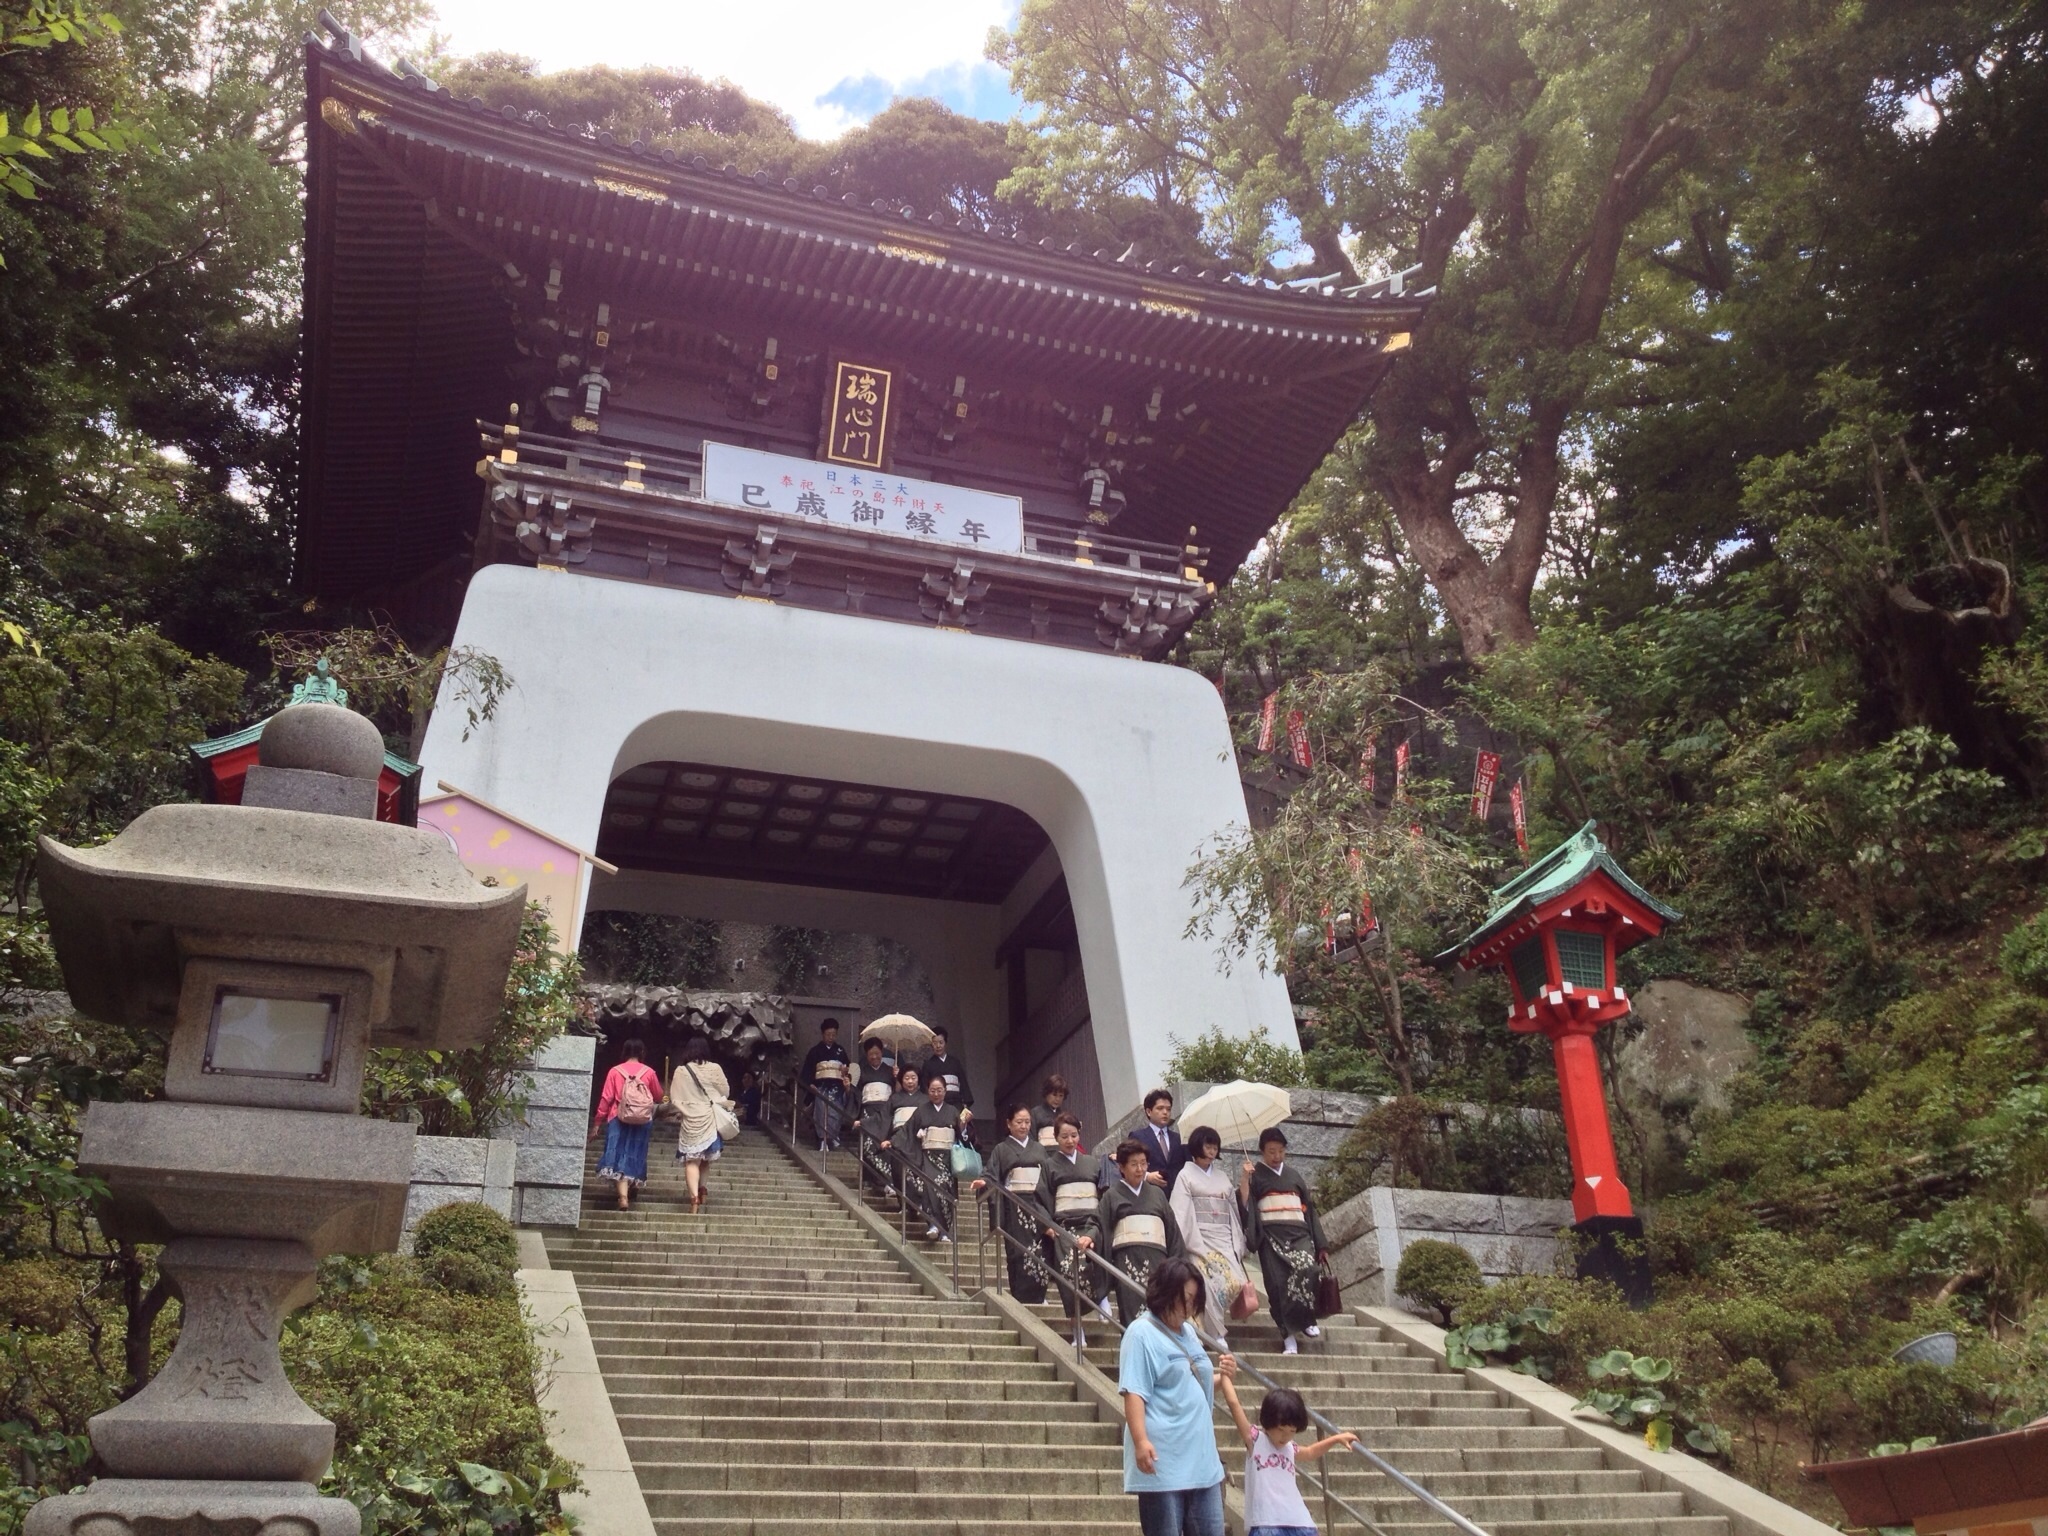
tourism, place of worship, temple, shrine, wat, hindu temple, shinto shrine